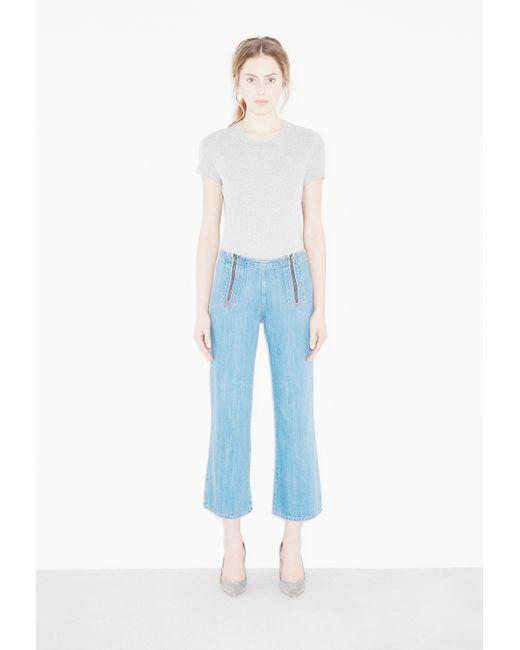
Damen Kurzarm graues Polo-T-Shirt mit Rundhalsausschnitt und blauer Jeanshose